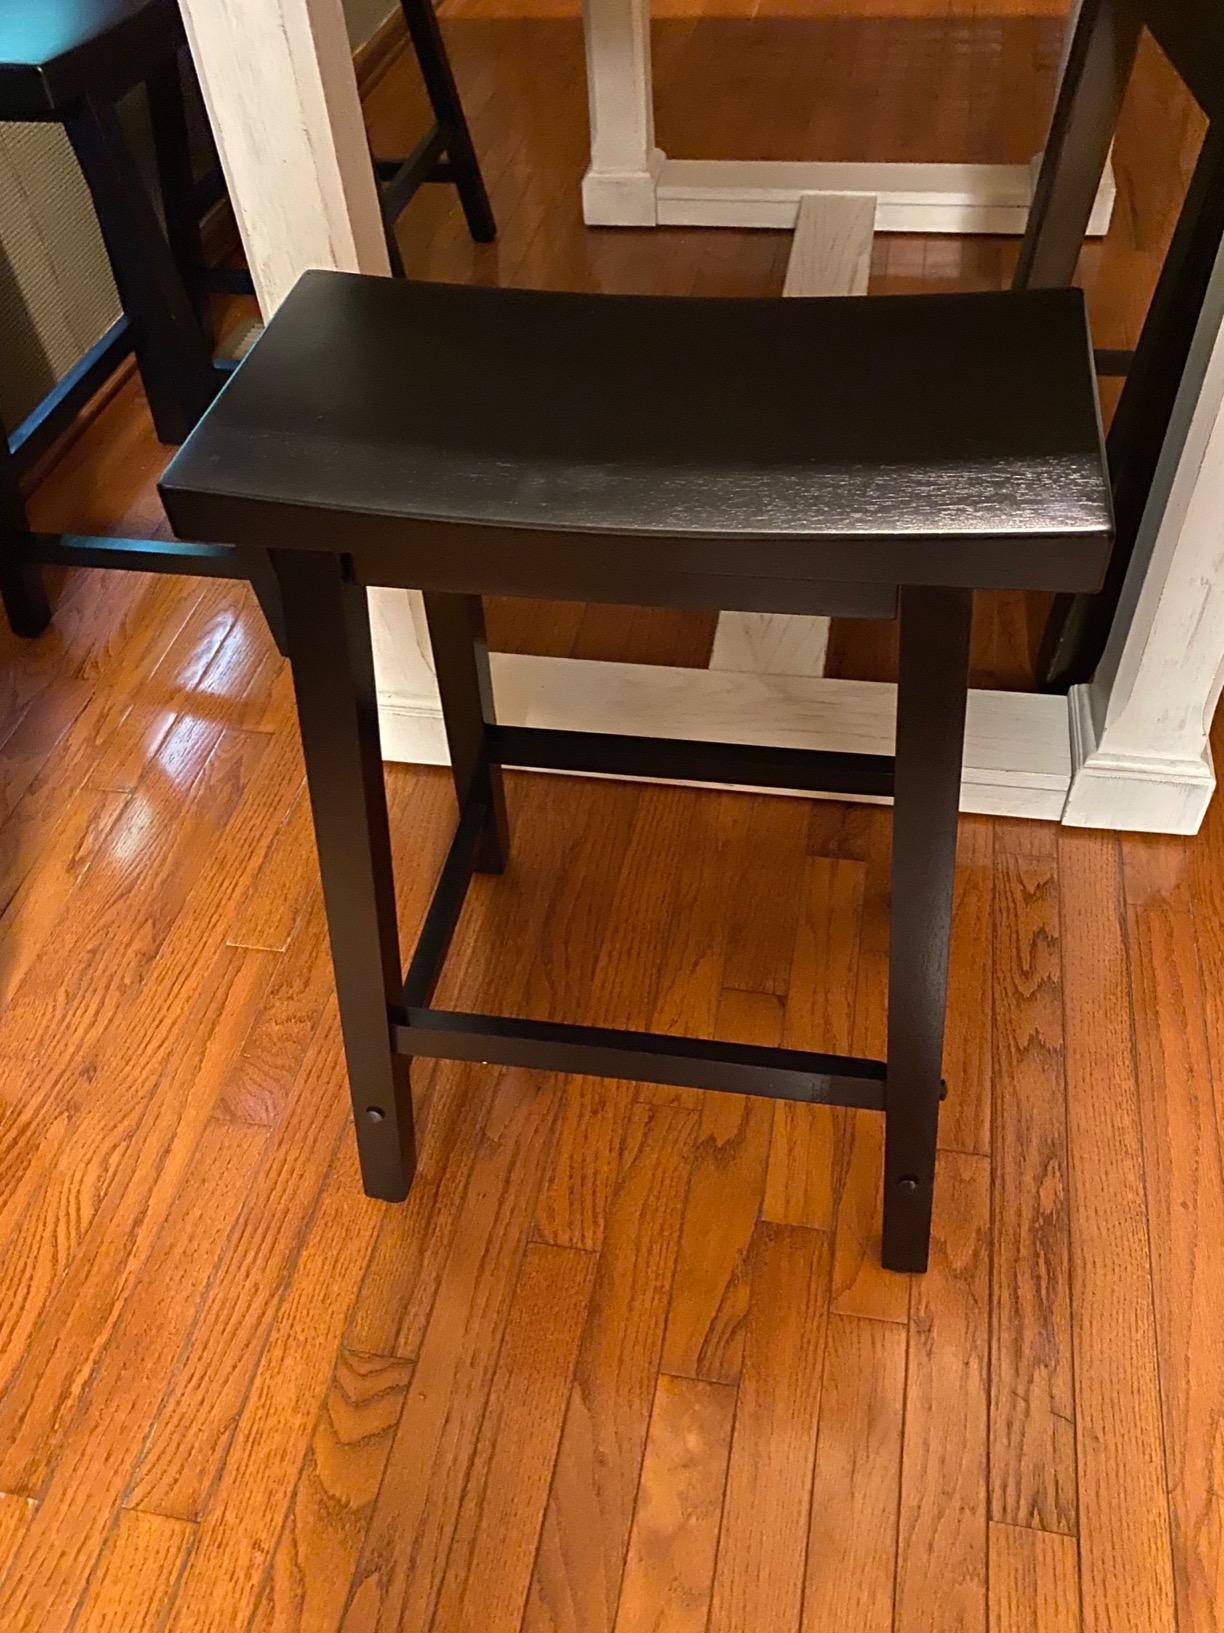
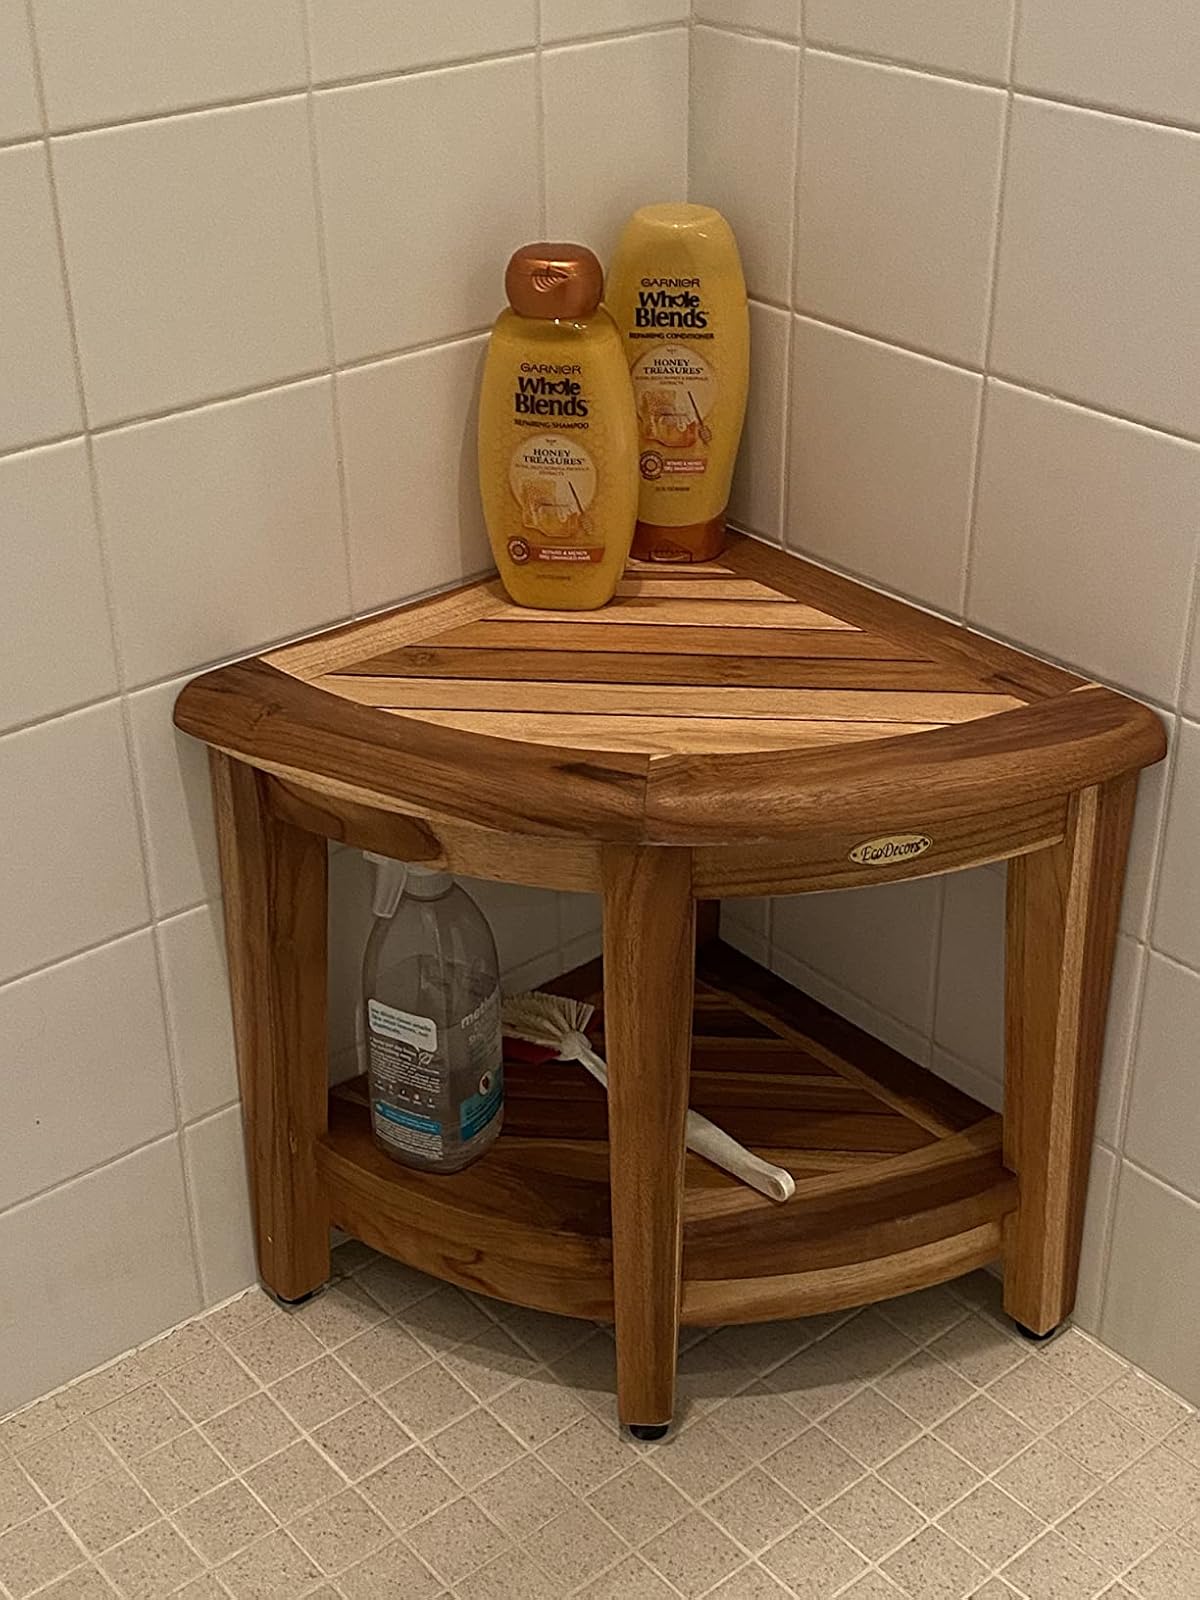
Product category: stool
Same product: no